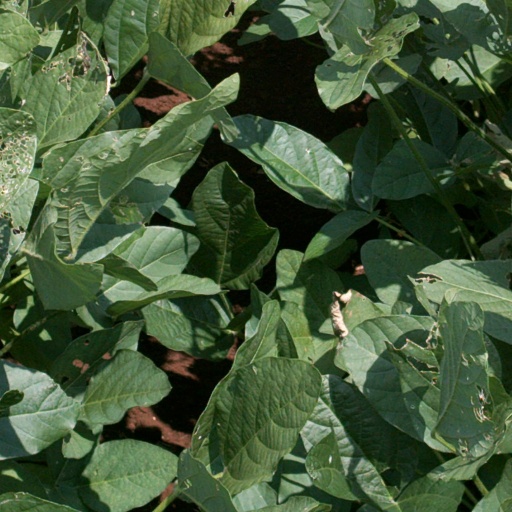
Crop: soybean